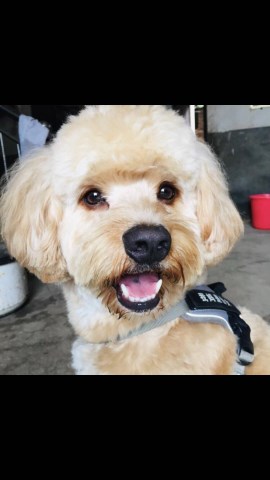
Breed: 316-n000118-standard_poodle